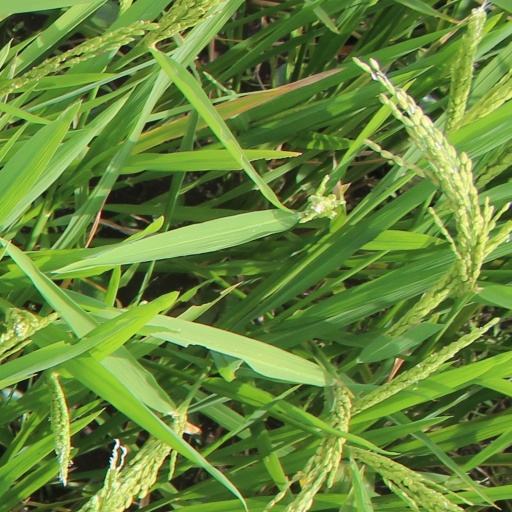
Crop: rice